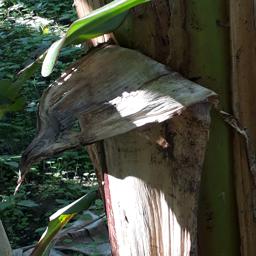
Label: BACTERIAL SOFT ROT